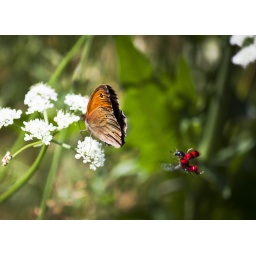
i was focusing on this butterfly when some cute bug approach him and hit him in flight.